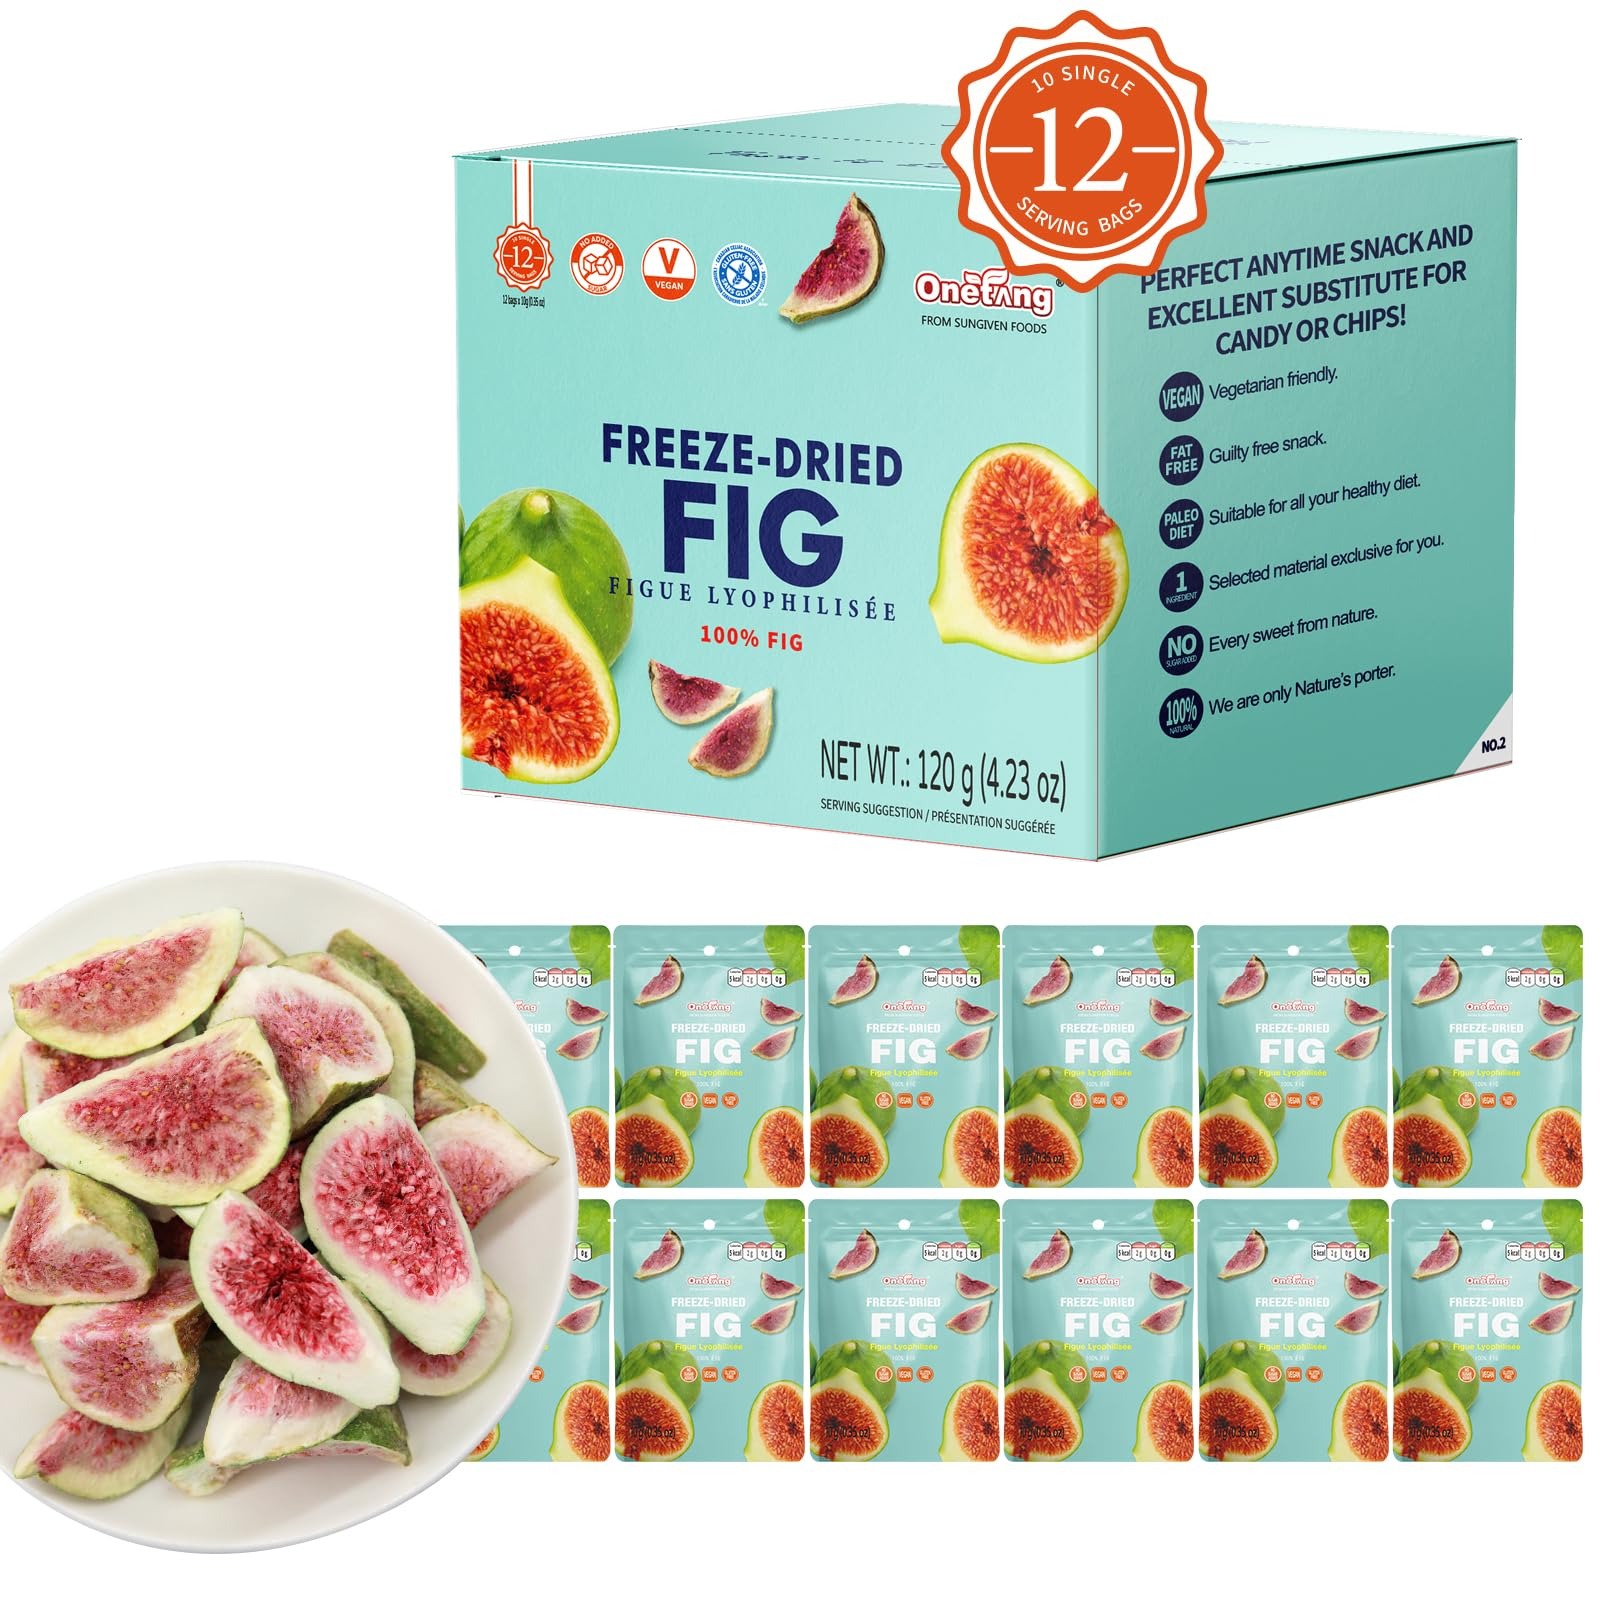
Item Name: ONETANG Freeze-Dried Fruit Fig Chips, 12 Pack Single-Serve Pack, Non GMO, Kosher, No Add Sugar, Gluten free, Vegan, Holiday Gifts, Healthy Snack 0.35 Ounce
Bullet Point 1: 100% Natural Freeze-Dried Fig Slices: Enjoy the authentic taste of ripe figs, freeze dried to preserve their natural sweetness and nutrients.
Bullet Point 2: No Added Sugars or Preservatives: Our fig slices are free from added sugars and preservatives, making them a healthy choice for snacking.
Bullet Point 3: Versatile & Delicious: Perfect for topping cereals, adding to smoothies, baking, or enjoying as a stand-alone snack.
Bullet Point 4: Lightweight & Portable: Easy to carry wherever you go, making them perfect for on-the-go snacking or outdoor adventures.
Bullet Point 5: Convenient: These fig slices are ideal for long-term storage, camping trips, hiking, or emergency food supplies.
Bullet Point 6: The health snack for school lunch box or daycare: Take out a bag or two of our freeze-dried fruit and put it in your child's backpack or lunchbox to enjoy at school or anywhere else.
Product Description: ONETANG Freeze-Dried Fruit Fig Chips, 12 Pack Single-Serve Pack, Non GMO, Kosher, No Add Sugar, Gluten free, Vegan, Holiday Gifts, Healthy Snack 0.35 Ounce
Value: 4.2329
Unit: Ounce

Price: 35.77